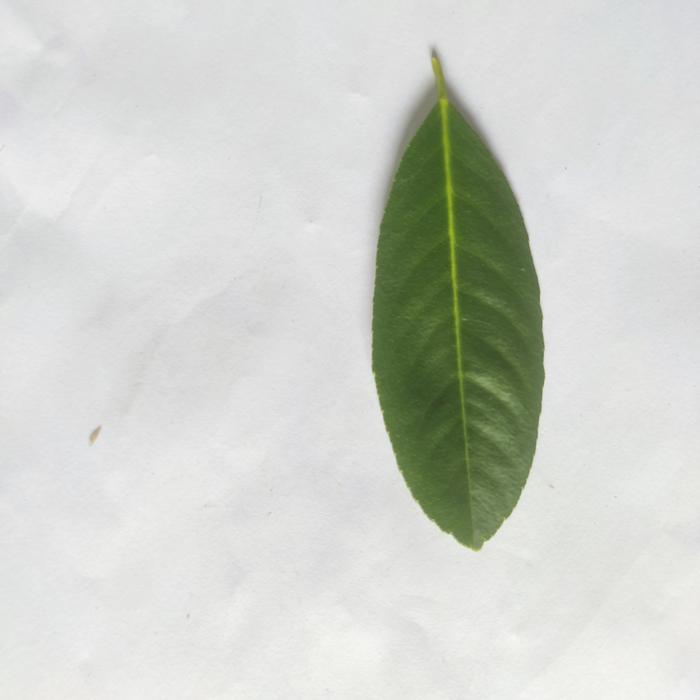
Crop: Lemon
Leaf condition: Healthy_Leaf